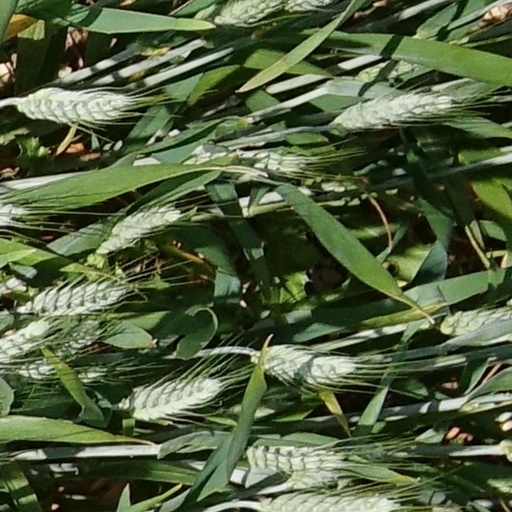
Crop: wheat